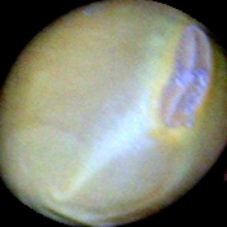
Label: Immature